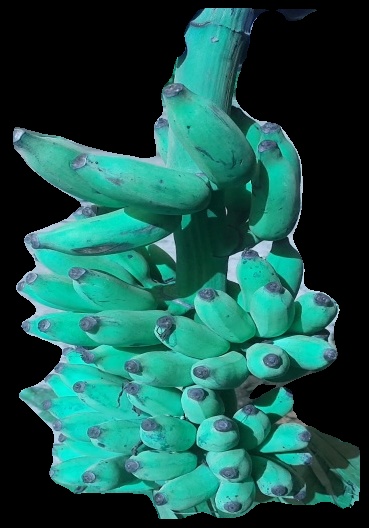
Variety: elakki-bale
Grade: grade3